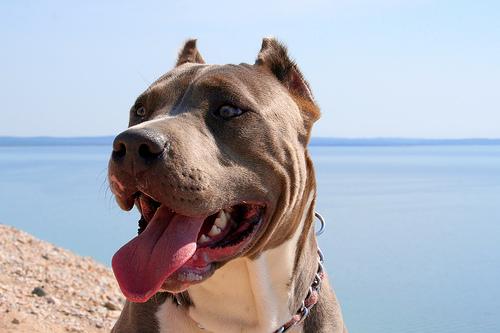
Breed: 216-n000078-American_Staffordshire_terrier